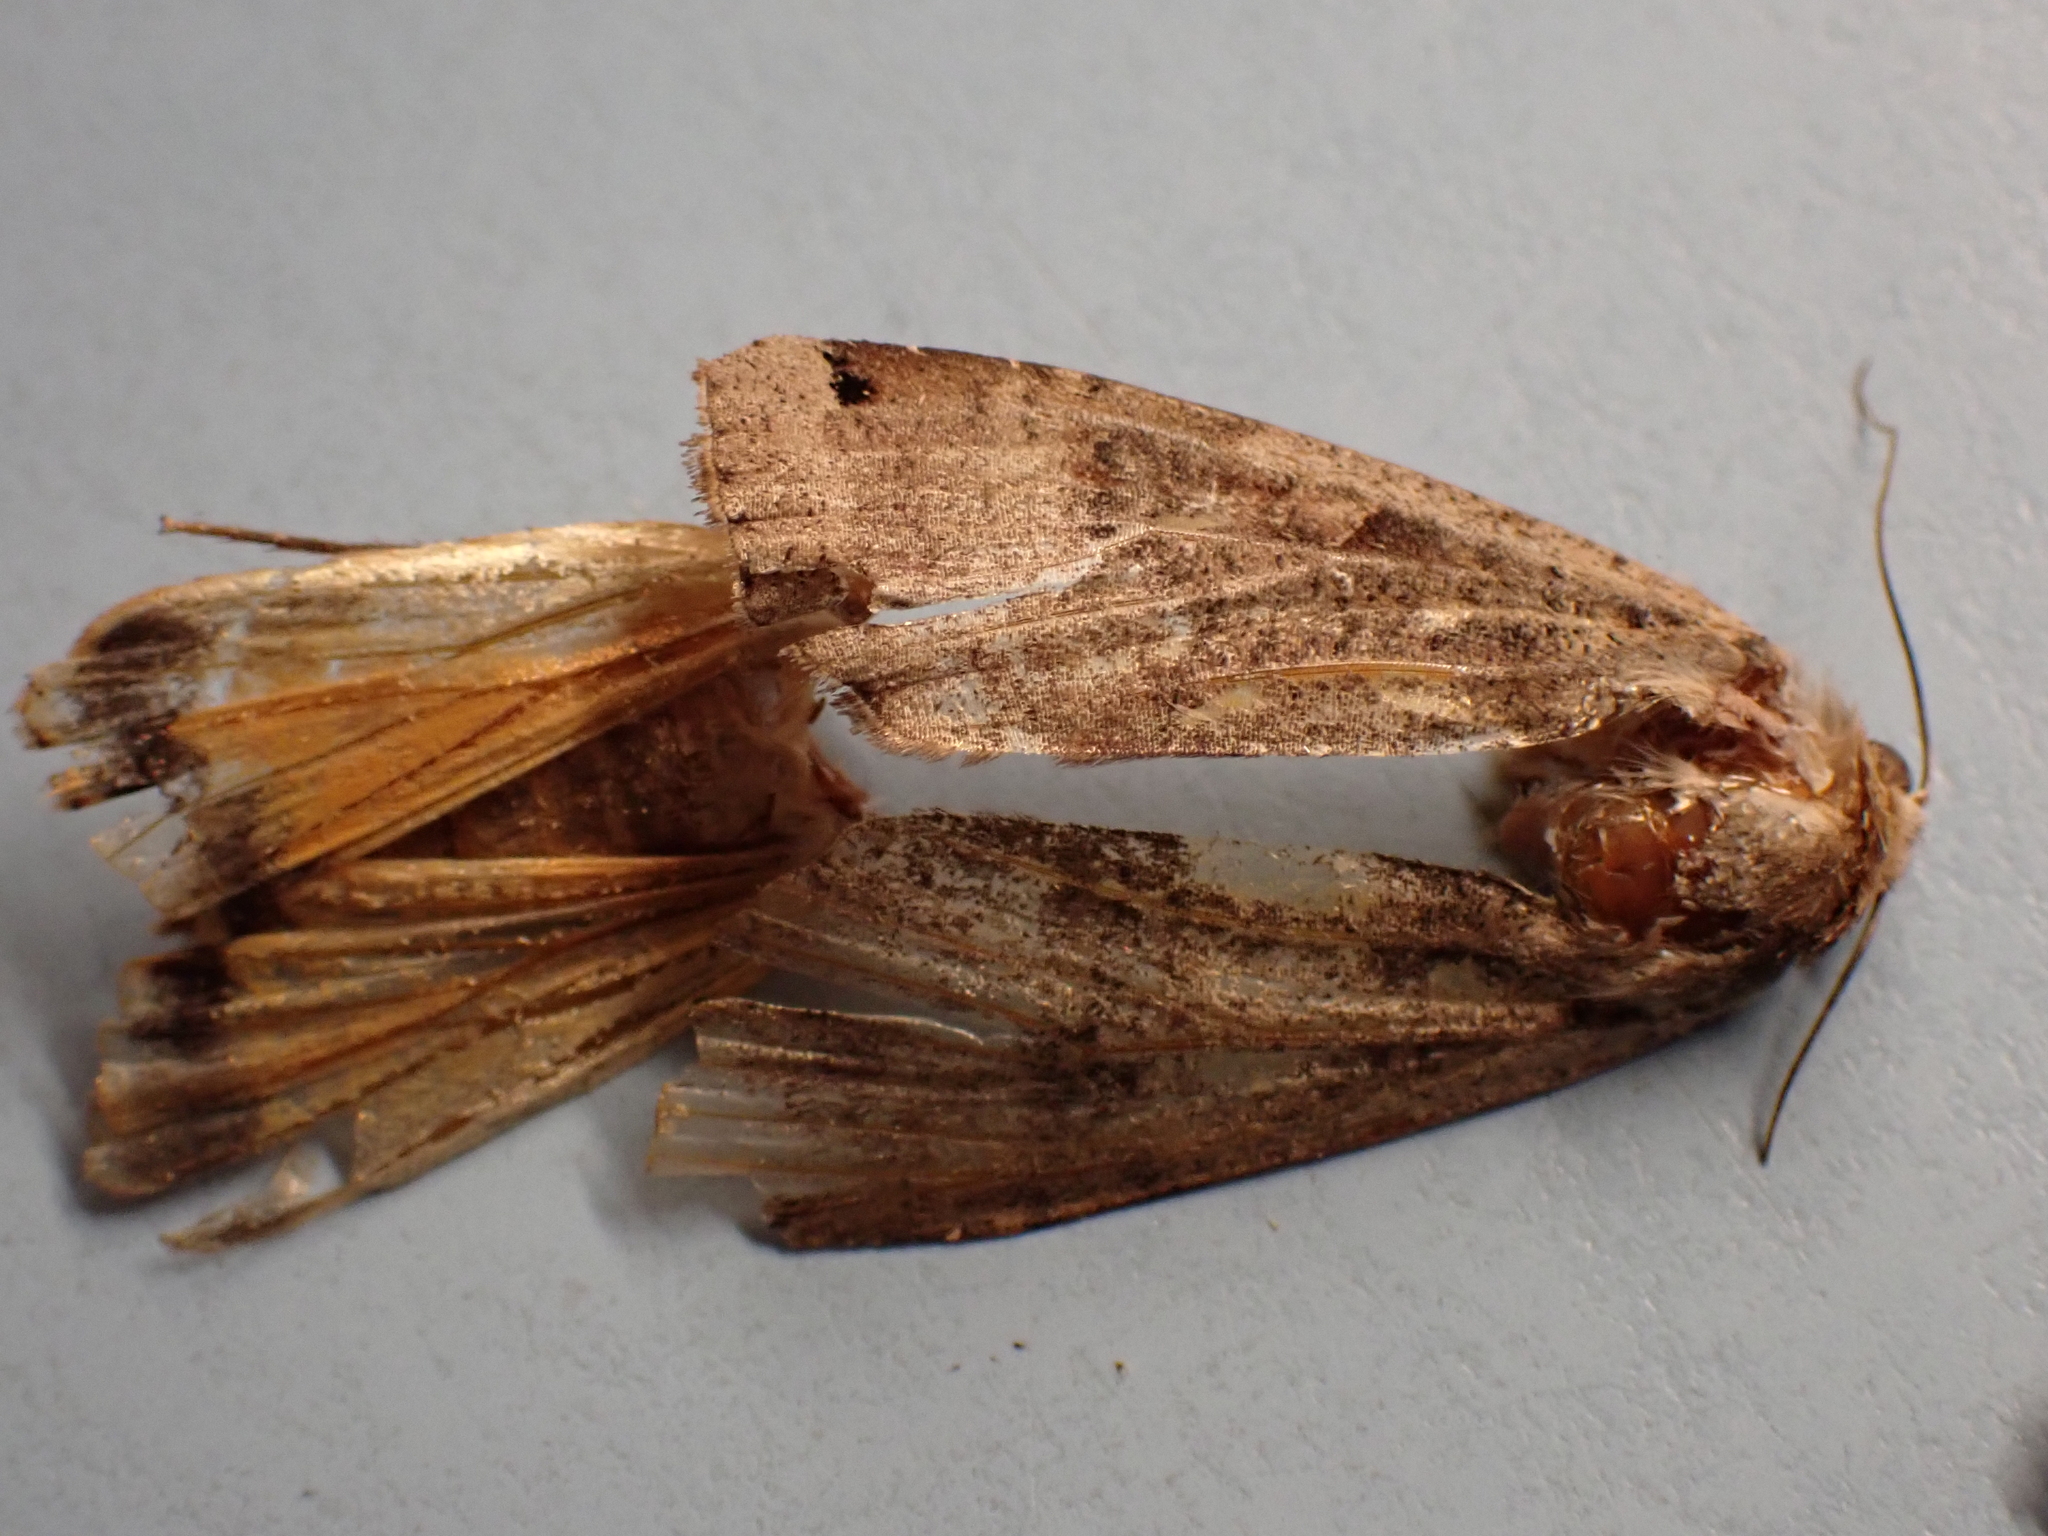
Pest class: cutworms